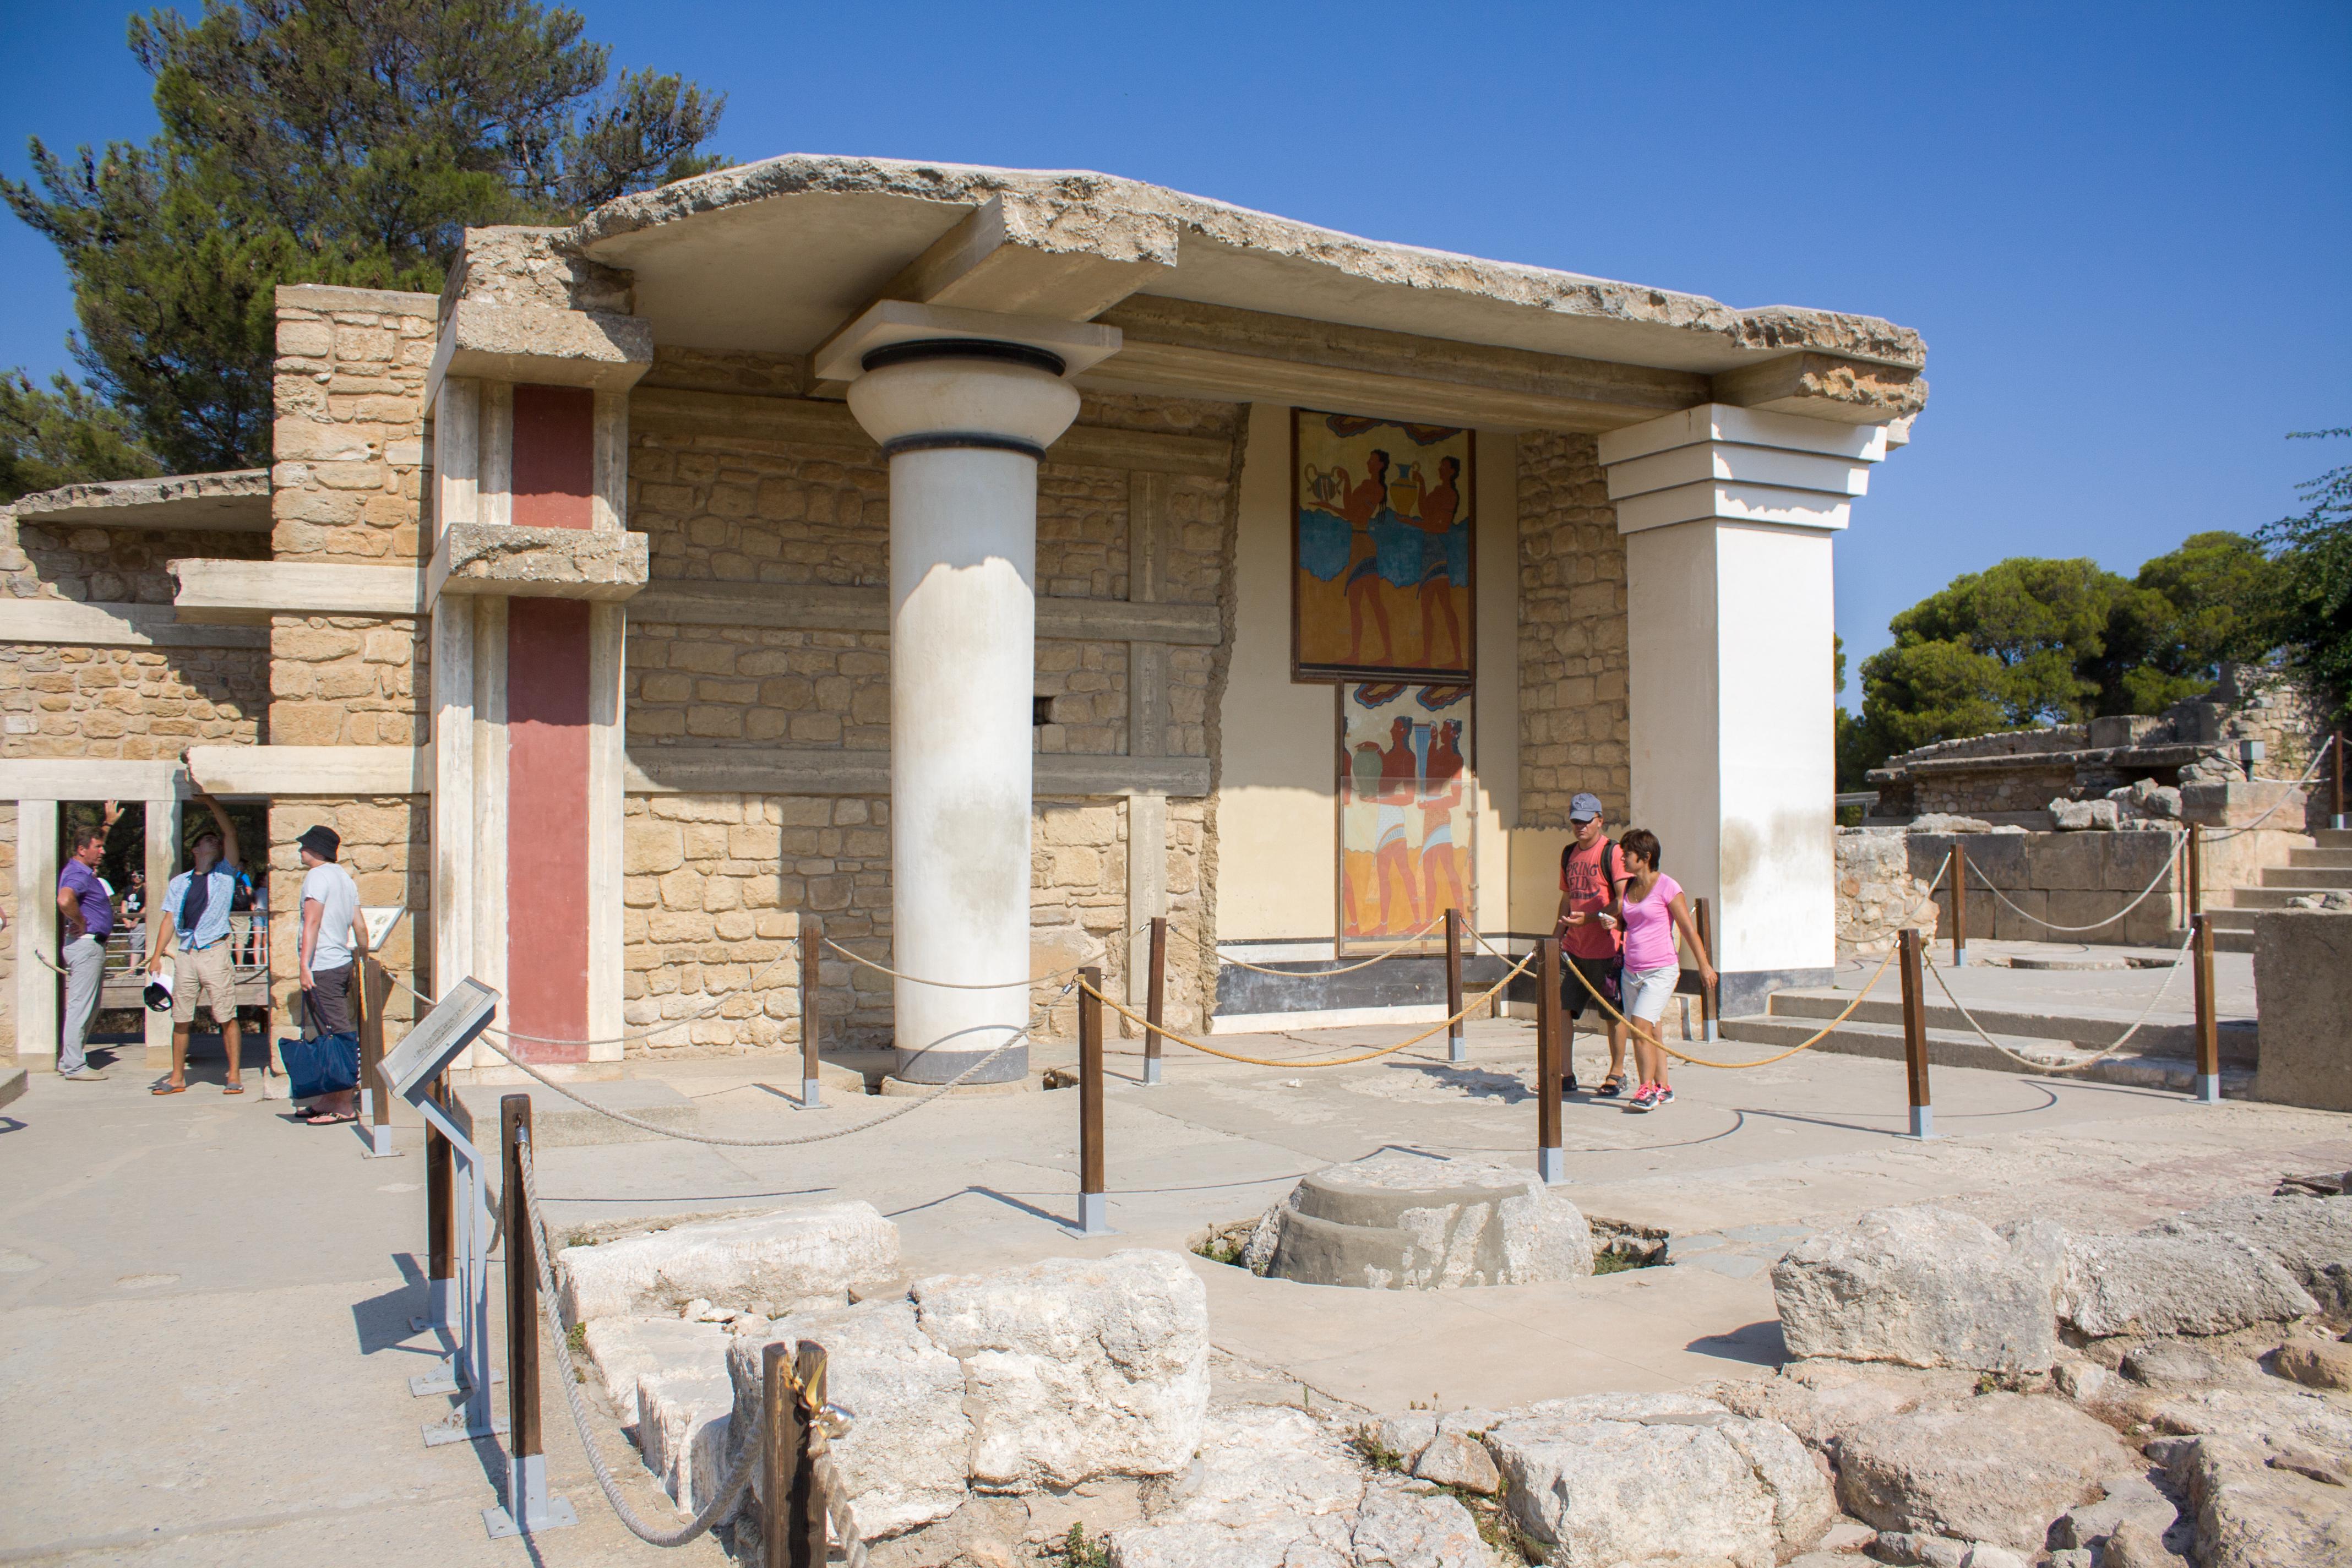
the temple in the city
Relation: Visible, Meta